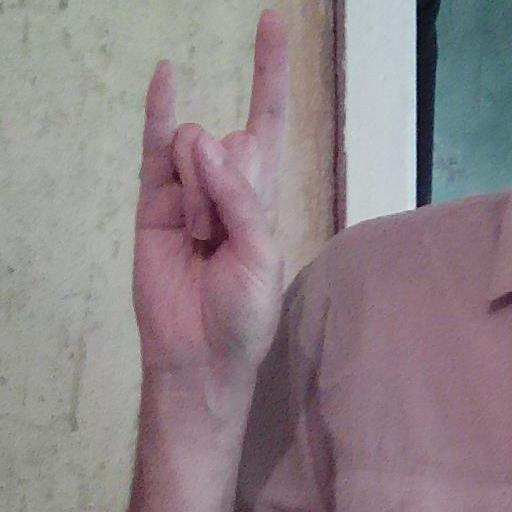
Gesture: rock